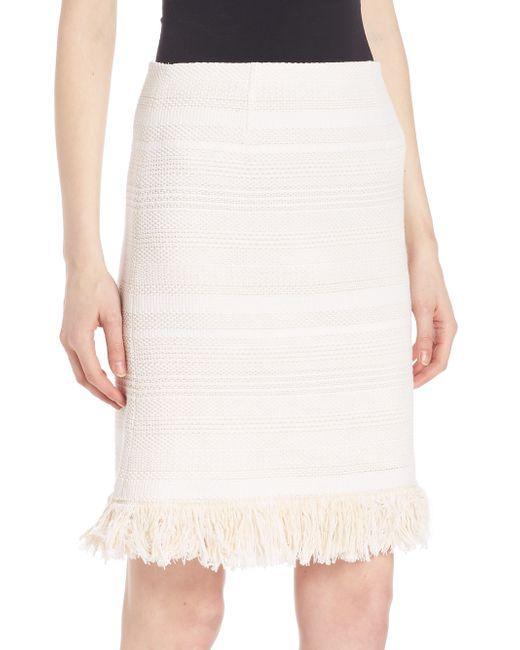
Wellengehäkelter Minirock in weißer Farbe